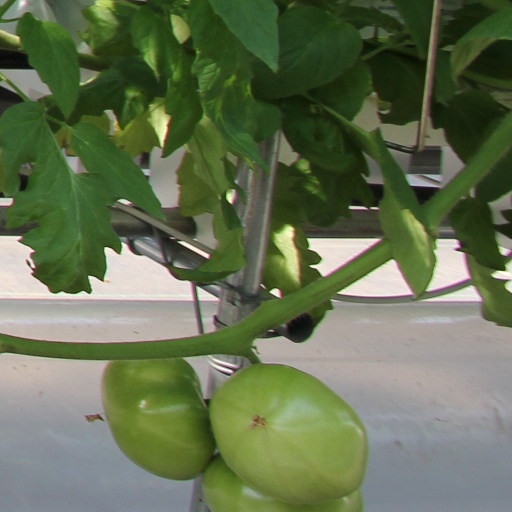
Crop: tomato